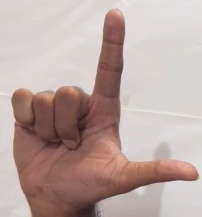
ASL sign: L